2012–13 Arsenal F.C. season

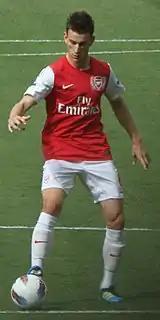
Laurent Koscielny again scored the crucial goal in Arsenal's final match of the season, similar to last season, that secured Arsenal's top four spot

Along with news that Jack Wilshere and Theo Walcott were to return from injury soon, Arsenal fans were given more to cheer about as a spirited performance following Metersacker's sending off against West Brom lifted the Gunners temporarily up to fourth in the table. Two goals from Tomáš Rosický put Arsenal in a commanding position but a penalty scored by James Morrison on 71 minutes made for a nervy end as Arsenal eventually ran out 2–1 winners at The Hawthorns. Arsenal then started a period of three games in a week against Norwich, as a spirited comeback in the last seven minutes of the match ensured Arsenal went third in the Premier League table. Michael Turner opened the scoring for Norwich from a set piece but a trio of goals (including a controversial penalty) was scored by Arteta, Giroud and Podolski, as the Gunners ran out 3–1 winners.